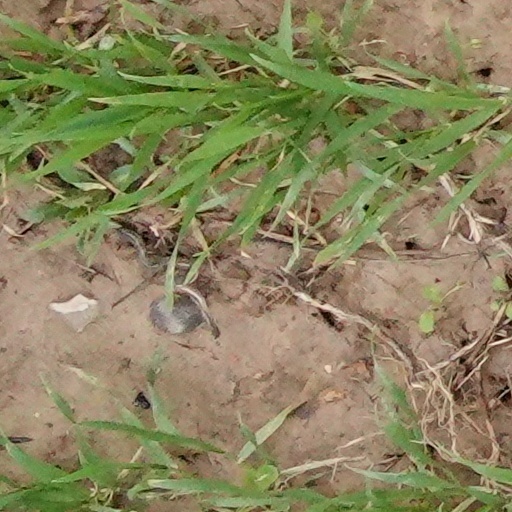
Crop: wheat